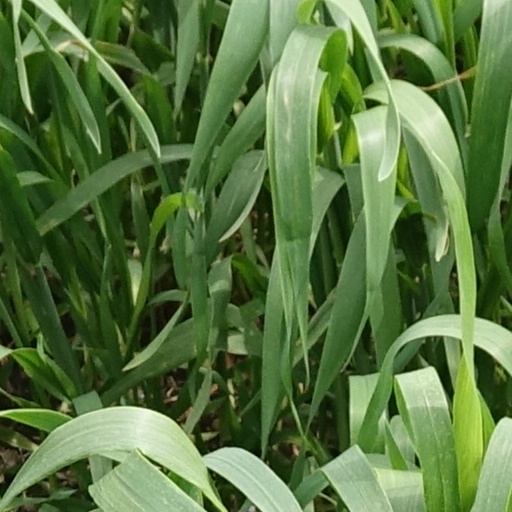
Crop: wheat